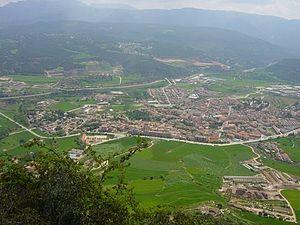
Centelles est une commune de la province de Barcelone, en Catalogne, en Espagne, de la comarque d'Osona